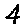
Label: 4